Ann Romney

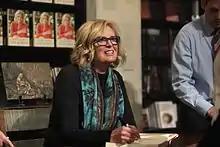
Romney at a book signing in December 2015 in Gilbert, Arizona.

Ann Romney was an active participant in her husband's 2008 presidential campaign. One past issue that arose involving her was disclosure of her donation of $150 to Planned Parenthood in 1994, when her husband was a pro-choice candidate for the U.S. Senate. She said she did not remember the contribution; her own public stance on abortion has evolved in a similar manner to his, and by this time she was co-chair of the capital campaign for Massachusetts Citizens for Life. By late 2007, she had become an integral part of his campaign, and was doing more trips and appearances on her own, despite the risk that added stress would aggravate her condition.